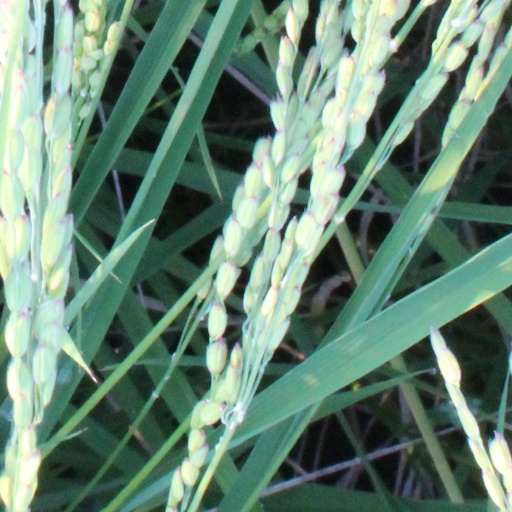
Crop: rice